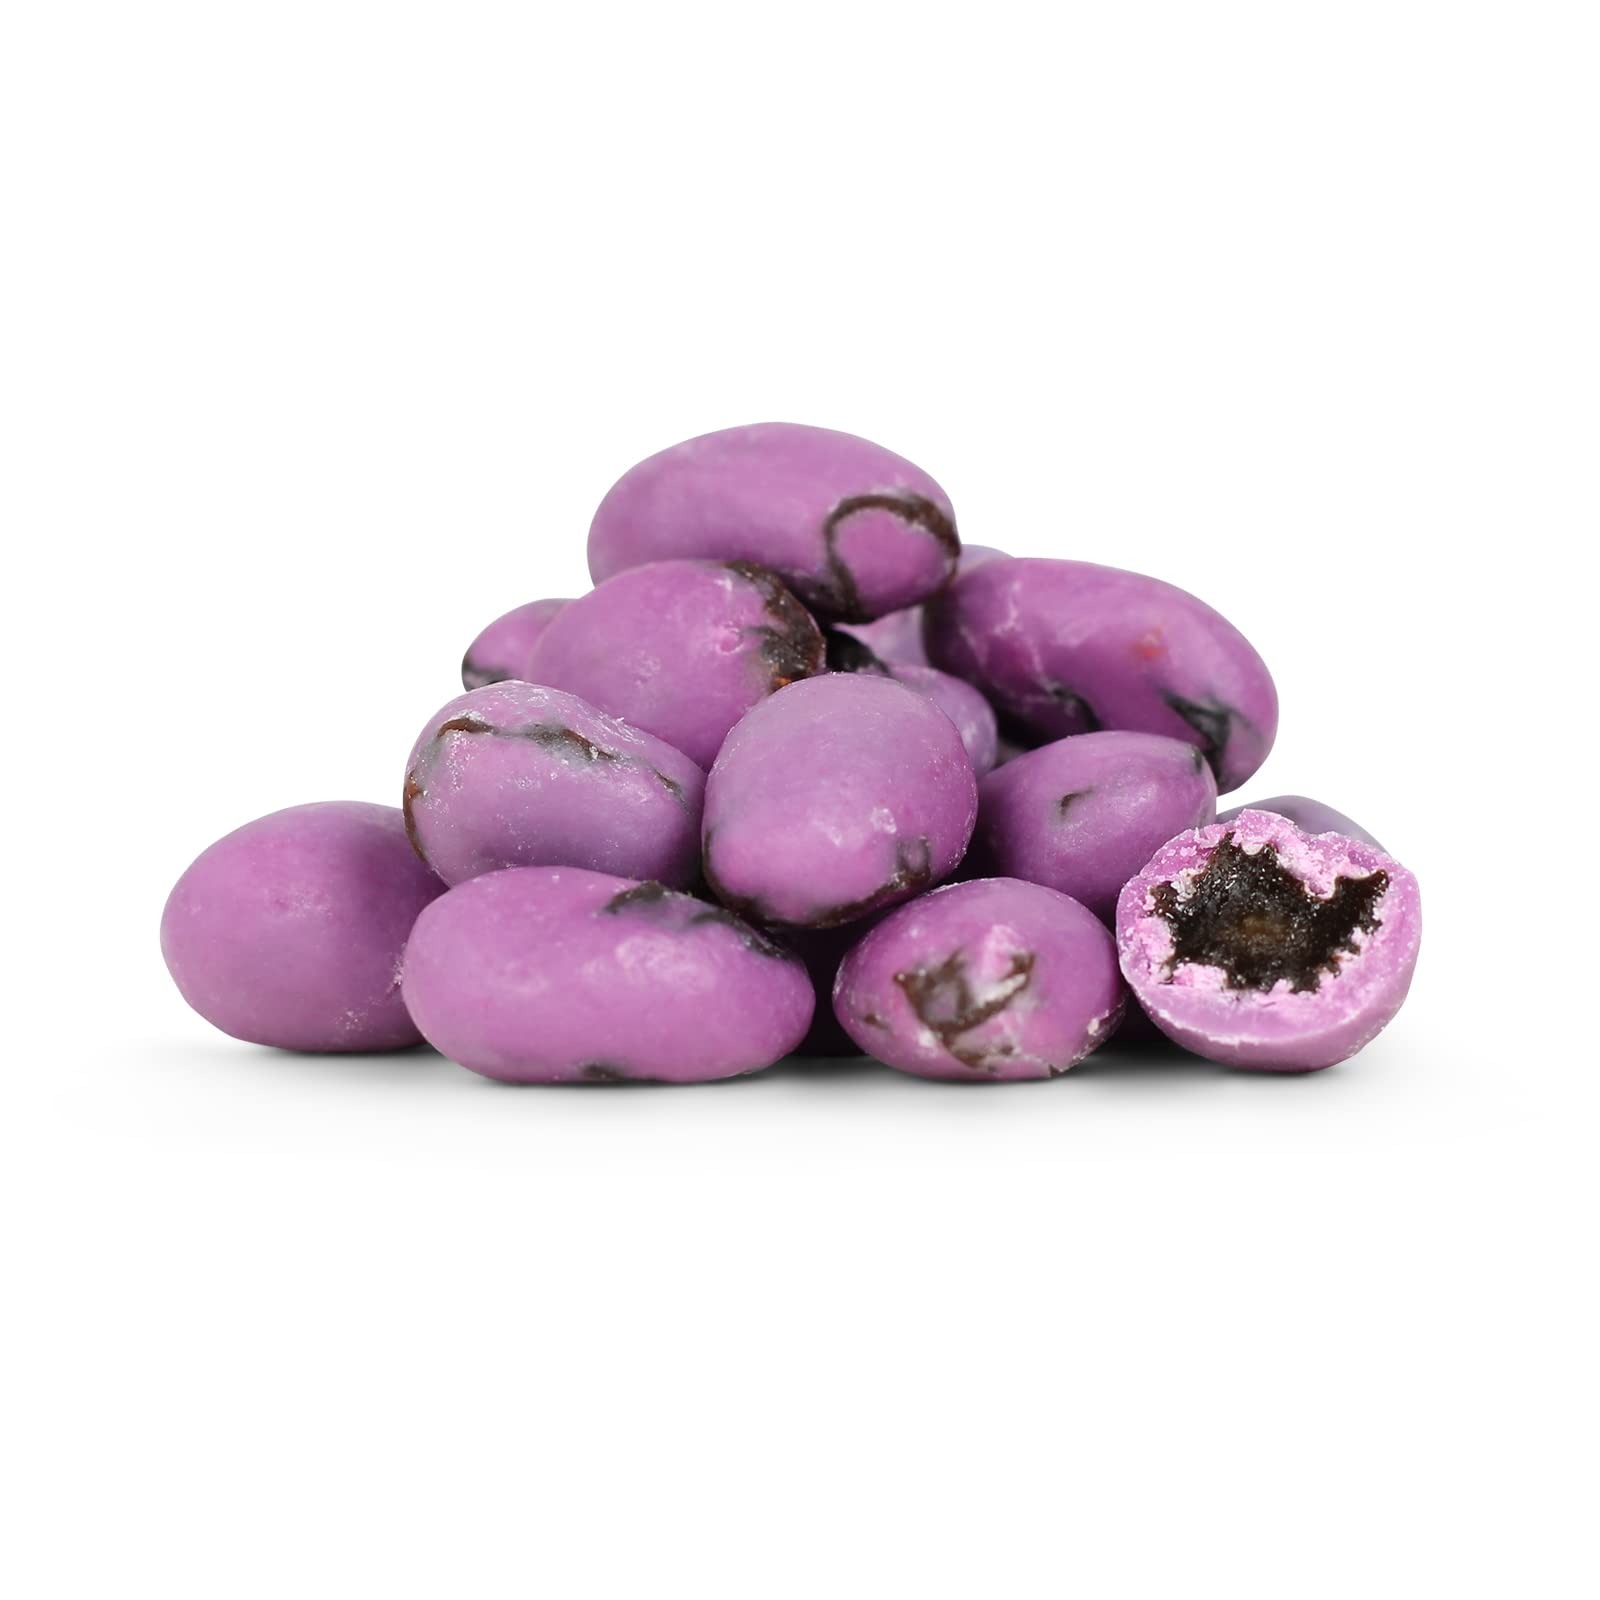
Item Name: Purple Yogurt Covered Raisins by It's Delish, 10 lbs Bulk | Kosher Dairy-Free Yogurt Covered Fruit for Vegan Snacking | Dried Raisins Coated in Yogurt-Flavored Shell Snack Treats
Bullet Point 1: YOGURT COVERED DRIED RAISINS: This delightful Raisins snack is filled with sweet fruit covered in dairy-free yogurt goodness; enjoy the sweet tropical taste of this dried and d Raisins in a yummy yogurt-flavored shell with every bite.
Bullet Point 2: DELICIOUS VEGAN SNACKS: If you are looking for a fresh vegan treat or are allergic to milk products, this dairy-free yogurt covered fruit tastes sweet and tangy; this treat is certified kosher OU-parve'
Bullet Point 3: HIGH IN HEALTHY ANTIOXIDANTS: Enjoy the energy boost from antioxidants and other vitamins in this yummy tropical snack; those who eat dried Raisins often find improvement in their digestion and nutrition.
Bullet Point 4: TASTY TREATS FOR PEOPLE AND BIRDS: Our Raisins coated in a yogurt-flavored shell is a delight for the tastebuds and a treat for people and pets; birds especially appreciate this yogurt covered tropical fruit snack.
Bullet Point 5: MADE IN THE USA: A family-owned business based in California, It’s Delish produces gourmet goods including candies, nuts, fruits, trail mixes, and spices; for the past two decades, our company prides itself on innovation, quality, value, and service.
Product Description: <p></p><b>Dairy-Free Yogurt Covered Raisins, 10 lbs Bulk</b><p></p> <p>Satisfy your snacking desires with this sweet and tangy treat from It’s Delish. Our dairy-free yogurt covered Raisins makes a delightful vegan snack. Our dried Raisins snack is certified kosher OU-pareve, meaning that this tropical snack is made in a dairy and meat free facility. Dried Raisins boosts energy and is high in antioxidants, vitamin C, vitamin A, soluble fiber, and zinc for healthier snacking. The yogurt-flavored shell adds a tasty tanginess to this treat. Our dried Raisins coated in yogurt are a delight for the tastebuds and a treat for people and pets. Pet birds and their owners will especially appreciate this delicious snack. Our dairy-free yogurt covered Raisins bits come in a bulk bag, perfect for parties, weddings, or movie nights with friends.</p> <p></p><b>About It's Delish!</b><p></p>It's Delish was established in 1992 and is located in North Hollywood, California. It's Delish is a food manufacturer and distributor who produces over 500 gourmet food products including licorice, sour belts, taffies, caramels, Jordan almonds, chocolates, nuts, fruits, trail mixes, spices, and the spice blends. It's Delish also produces organics and all natural products. We give you the opportunity to order from the factory direct!<p></p>It’s Delish! prides itself on the four pillars that are at the foundation of everything we do.<p></p>Innovation Quality Value Service
Value: 1.0
Unit: Count

Price: 71.99